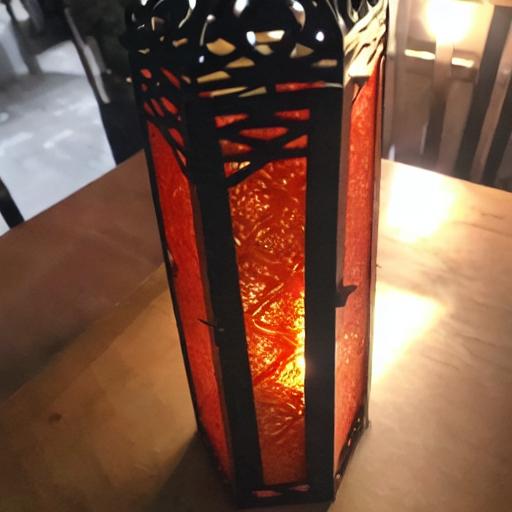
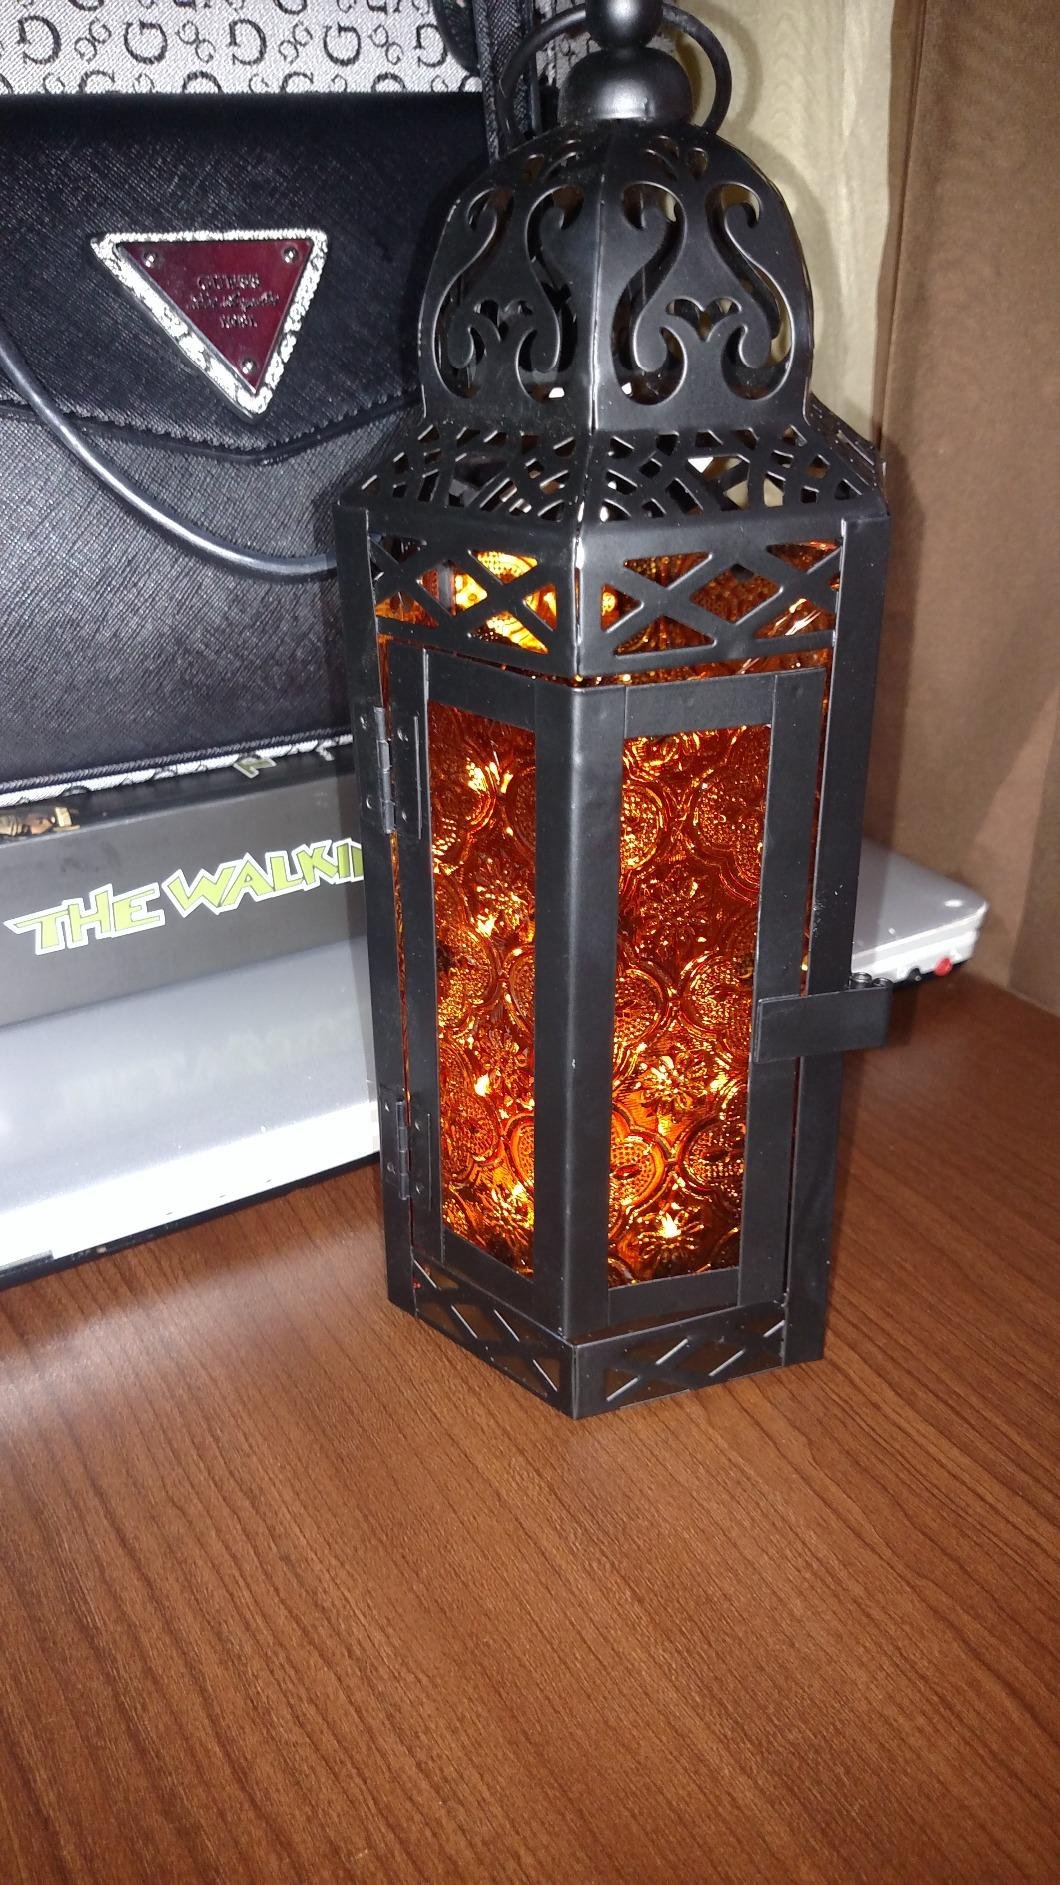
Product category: lantern
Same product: no